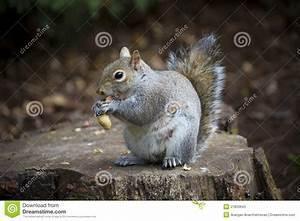
squirrel